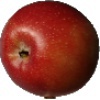
Label: Apple Braeburn 1